Tesla, Inc.

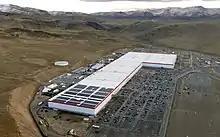
Gigafactory Nevada in 2019

Tesla subsidiary Tesla Energy develops, builds, sells and installs solar energy generation systems and battery energy storage products (as well as related products and services) to residential, commercial and industrial customers. The subsidiary was created by the merger of Tesla's existing battery energy storage products division with SolarCity, a solar energy company that Tesla acquired in 2016. In 2023, the company deployed 14.7 gigawatt-hours of battery energy storage products, an increase of 125% over 2022, but only deployed solar energy systems capable of generating 223 megawatts, a decrease of 36% over 2022.